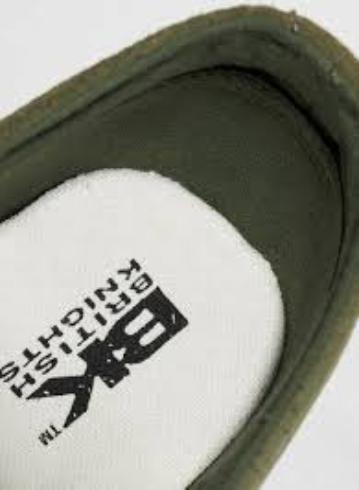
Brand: British Knights
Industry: Clothes